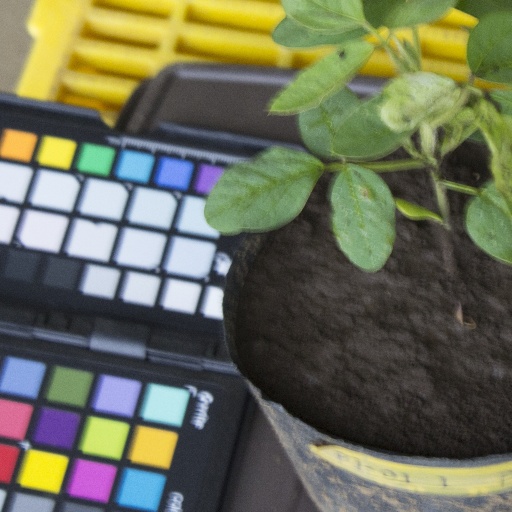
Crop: soybean